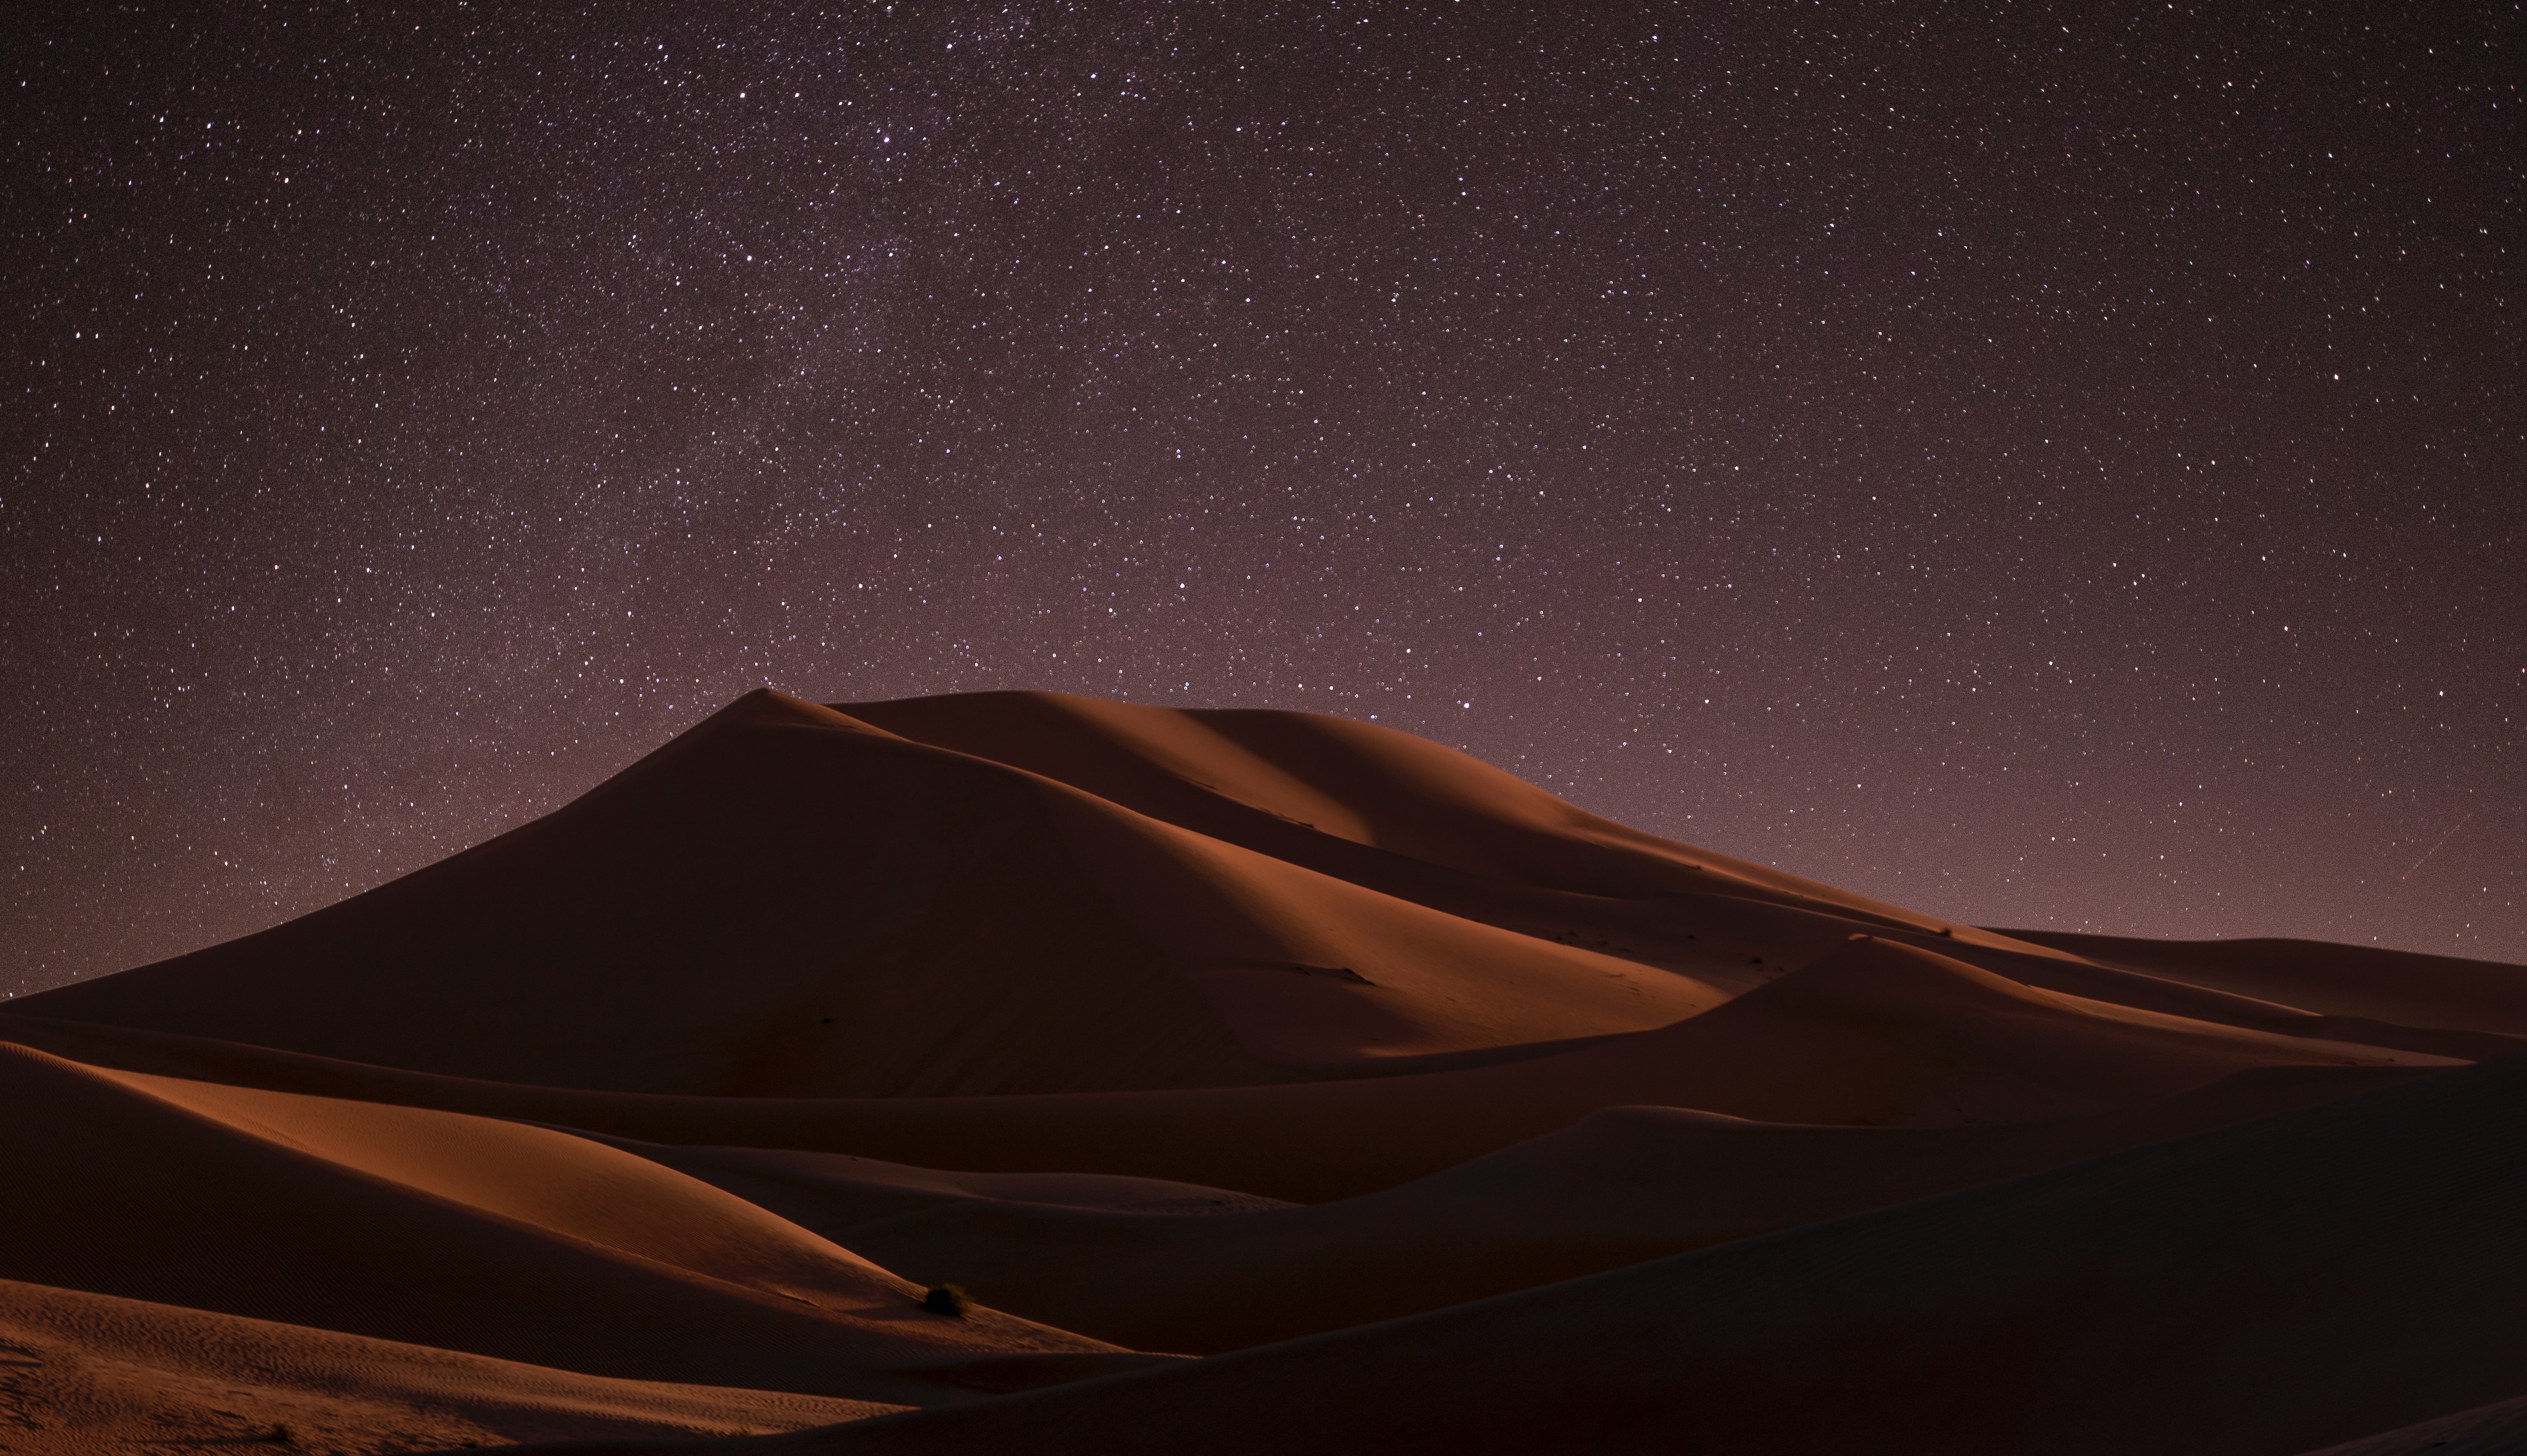
desert, sky, natural environment, nature, sand, aeolian landform, erg, dune, landscape, brown, night, sahara, atmosphere, star, cloud, geology, space, singing sand, horizon, rock, hill